Varaldsøy Church

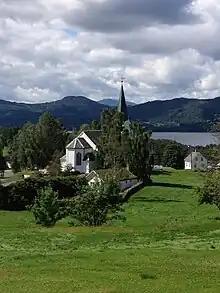
View of the church

There has been a church on Varaldsøy since the Middle Ages. The earliest existing historical records of the church date back to the year 1337, but it was not new at that time. The first church on the island of Varaldsøy was a wooden stave church that was likely built during the 13th century. The church is said to have had an open air corridor surrounding the building.